Big Sur

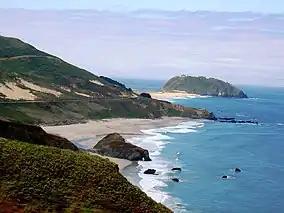
Point Sur and light station from the north

Among the places that draw visitors is the once counterculture, later upscale Esalen Institute. Esalen hosted many figures of the nascent "New Age" and, in the 1960s, played an important role in popularizing Eastern philosophies, the "Human Potential Movement", and Gestalt therapy in the United States. Esalen is named after the Native Americans who congregated there at the natural hot springs possibly for thousands of years. Far from the coast within the Los Padres National Forest, the Tassajara Zen Mountain Center, accessible via a steep, narrow, dirt road, is only open to guests during the summer months.